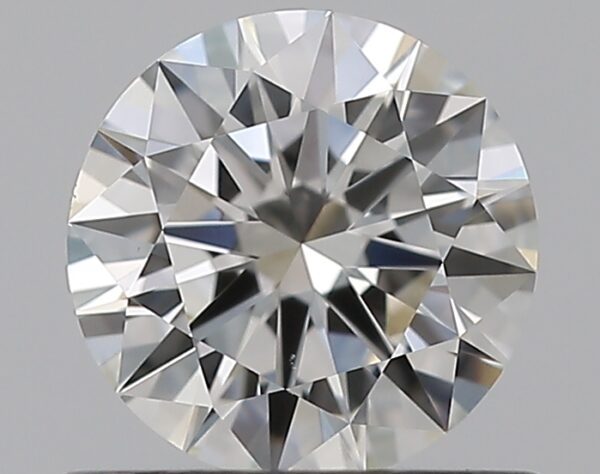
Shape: round
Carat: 0.57
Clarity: VS2
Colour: H
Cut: EX
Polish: EX
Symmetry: EX
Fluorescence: N
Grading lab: GIA
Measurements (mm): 5.4 x 5.44 x 3.21